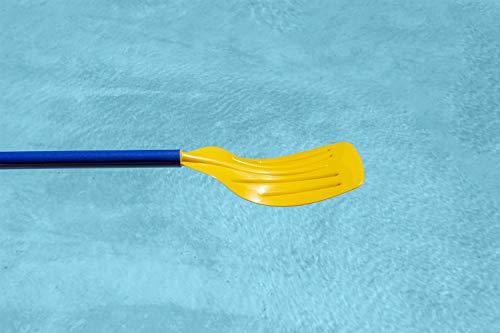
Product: Poolmaster 87448 45-Inch Convertible Boat Oars and Boat Paddles
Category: Sports & Outdoors | Outdoor Recreation | Water Sports | Canoeing | Paddles
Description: Converts easily from two individual 45-inch oars to one two-sided 56-inch paddle.
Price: $11.73
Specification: ProductDimensions:48x7.5x3.8inches|ItemWeight:195pounds|ShippingWeight:2pounds(Viewshippingratesandpolicies)|DomesticShipping:ItemcanbeshippedwithinU.S.|InternationalShipping:Thisitemisnoteligibleforinternationalshipping.LearnMore|ASIN:B0017SWJRQ|Californiaresidents:ClickhereforProposition65warning|Itemmodelnumber:87448|Manufacturerrecommendedage:6-15years